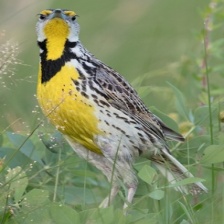
Species: EASTERN MEADOWLARK
Scientific name: STURNELLA MAGNA